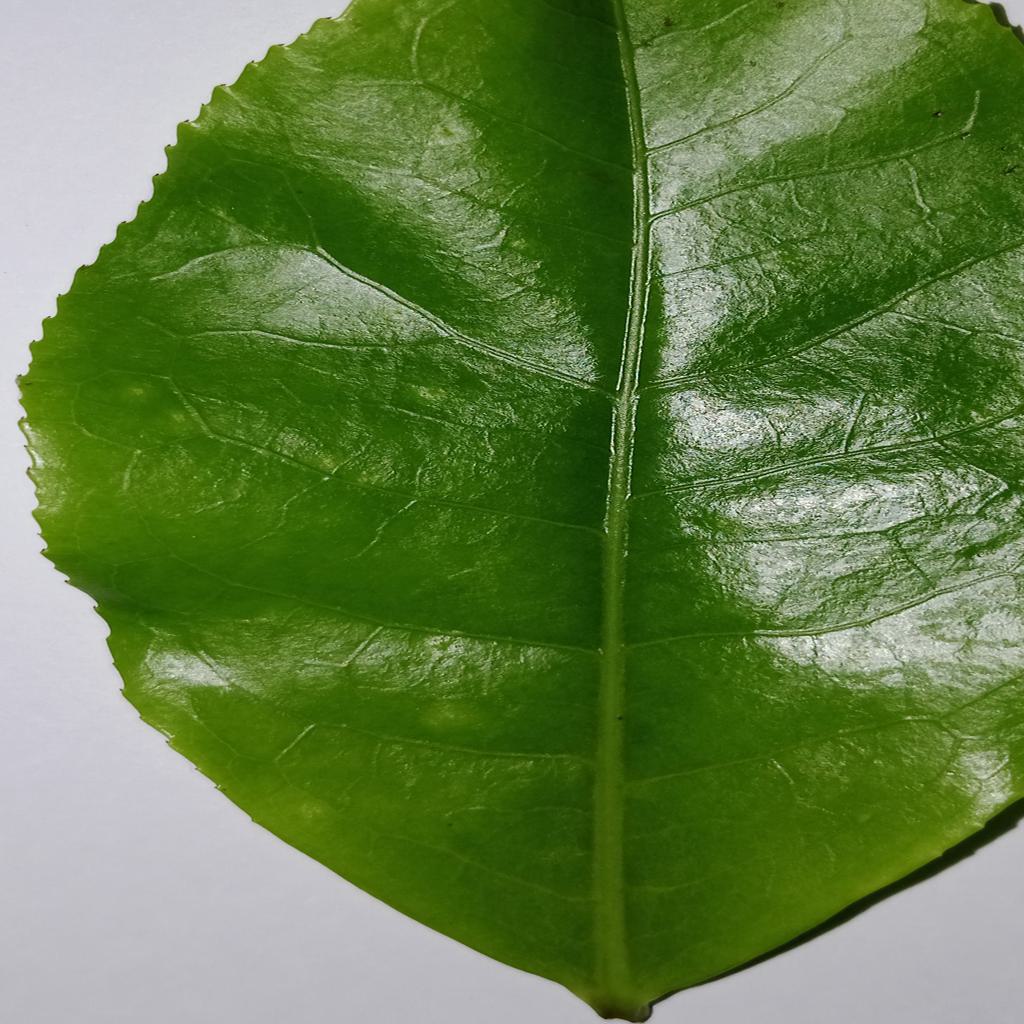
Label: Healthy